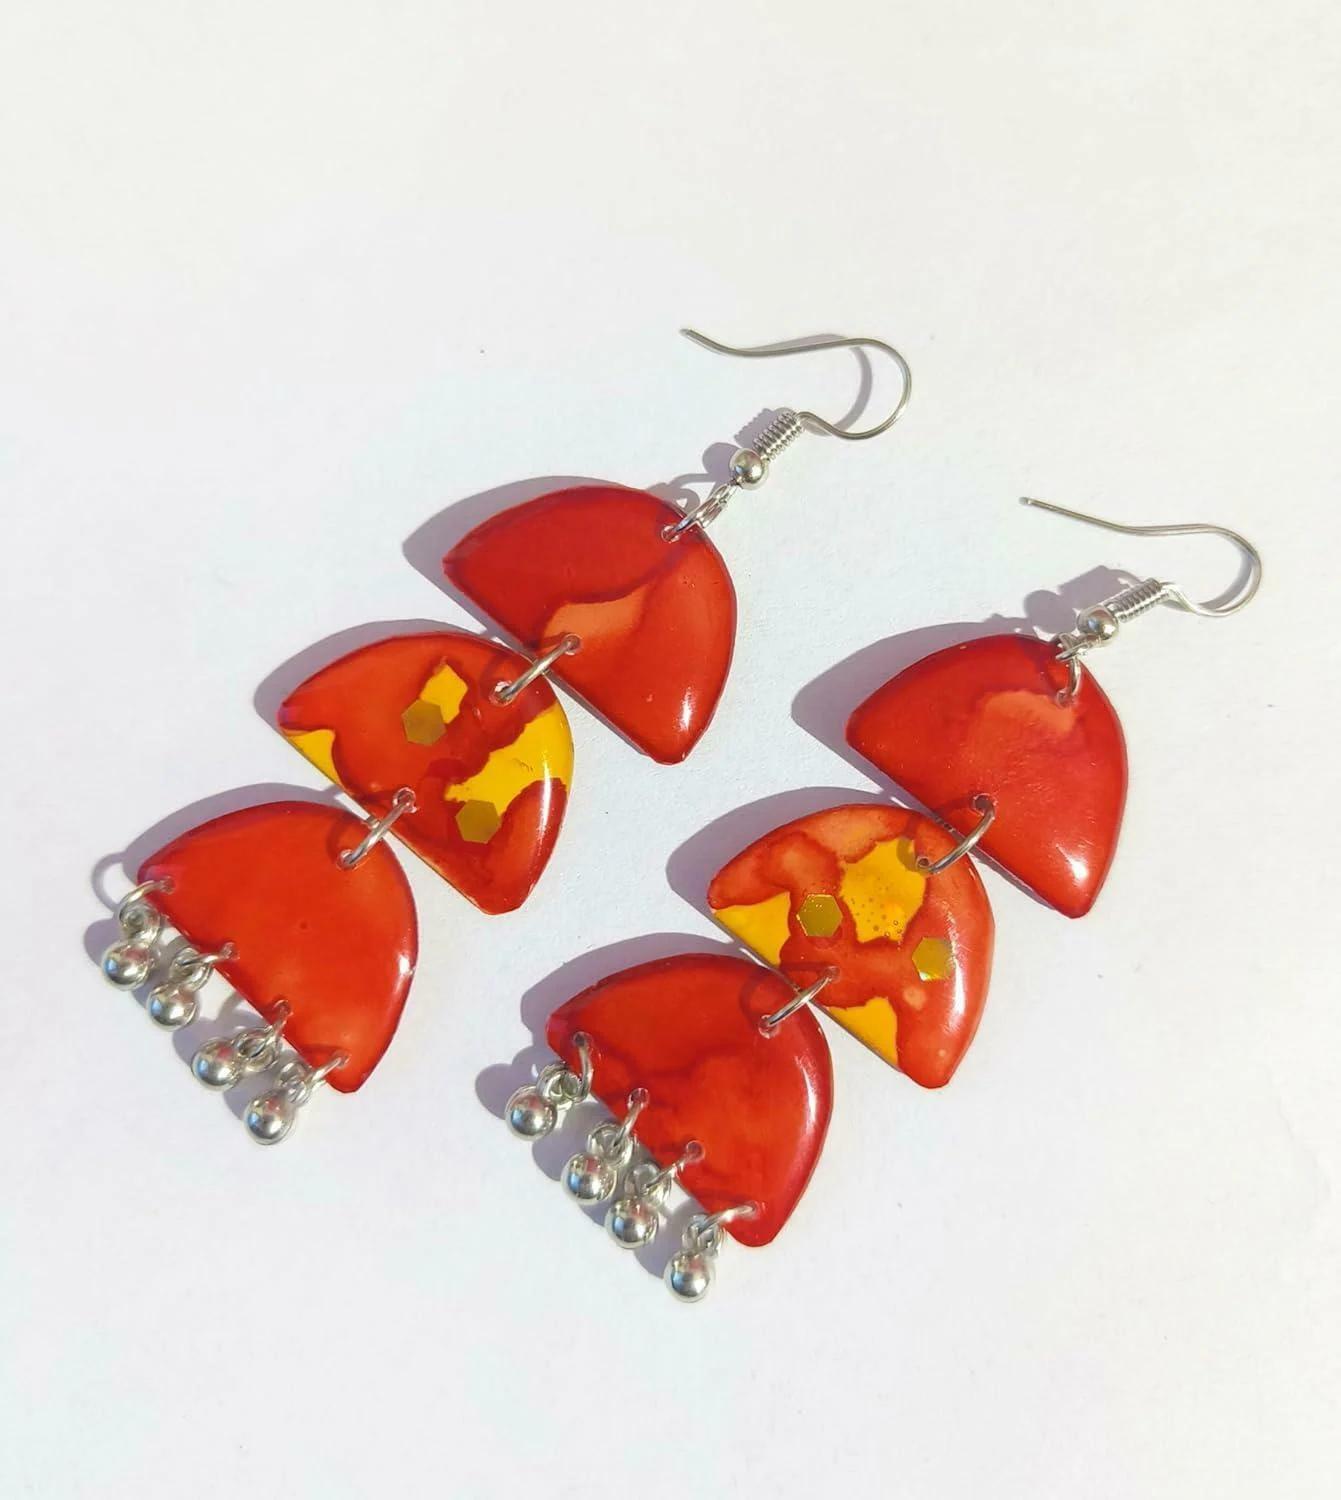
Reverie Handmade Jewelry Resin Handcrafted Solid Layered Earring Set for Women and Girls (Orange)
Type: Earrings
Brand: REVERIE HANDMADE JEWELRY
Price: Rs. 499
 This gorgeous resin earrings are the perfect addition to your every look! match your favourite outfits to bless your style with some newfound brightness! this product is handmade with love and attention, not mass-produced. gifts that are handmade with love are the best gifts to give. even gifts to yourself! indulge in something that will please you! beautiful earrings and a smile will help you sparkle and shine like nothing else!
Features: This Product Is Handmade With Care And Pride. Isn'T This Just Something Would Love To Have Or To Give To That Special Best Friend?,Handmade Item,These Are Very Skin Friendly,The Plating Is Non- Allergic And Safe For All Environment,Meticulously Crafted With Care And Precision, Showcasing Artisan Resin Craftsmanship